Tebtunis

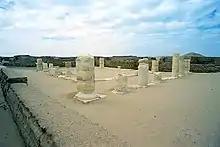
Temple of Sobek in Tebtunis, el-Fayyum, Egypt

Tebtunis was a city and later town in Lower Egypt. The settlement was founded in approximately 1800 BCE by the Twelfth Dynasty king Amenemhat III. It was located in what is now the village of Tell Umm el-Baragat in the Faiyum Governorate. In Tebtunis there were many Greek and Roman buildings. It was a rich town and was a very important regional center during the Ptolemaic period.